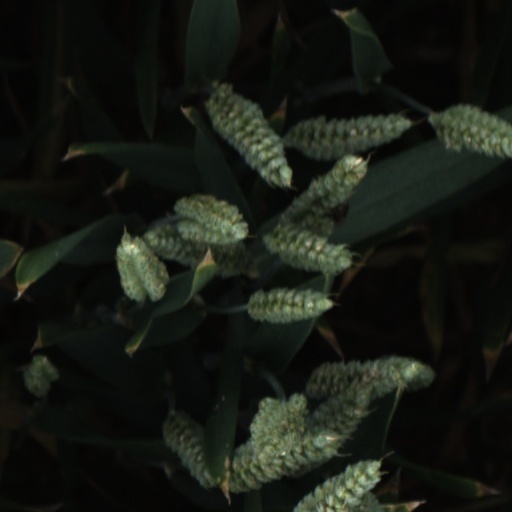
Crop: wheat